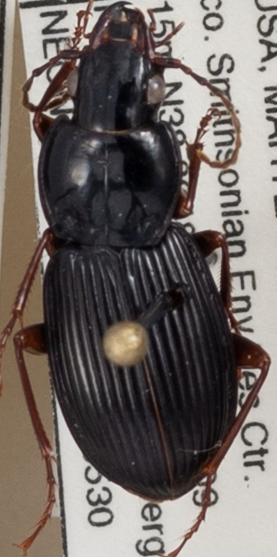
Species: Pterostichus stygicus
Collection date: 2019-05-30
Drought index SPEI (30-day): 1.13
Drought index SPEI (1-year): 2.09
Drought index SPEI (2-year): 1.69